South Side Elevated Railroad

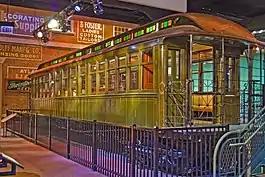
South Side Rapid Transit railcar #1, one of the original passenger cars from the railroad, now on display at the Chicago History Museum

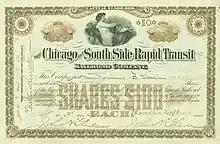
Share of the Chicago and South Side Rapid Transit Railroad Company, issued 3. February 1894

The South Side Elevated Railroad (originally Chicago and South Side Rapid Transit Railroad) was the first elevated rapid transit line in Chicago, Illinois. The line ran from downtown Chicago to Jackson Park, with branches to Englewood, Normal Park, Kenwood, and the Union Stock Yards. The first of the line opened on June 6, 1892. Much of its route is still used today as part of the Green Line of the Chicago "L" system.